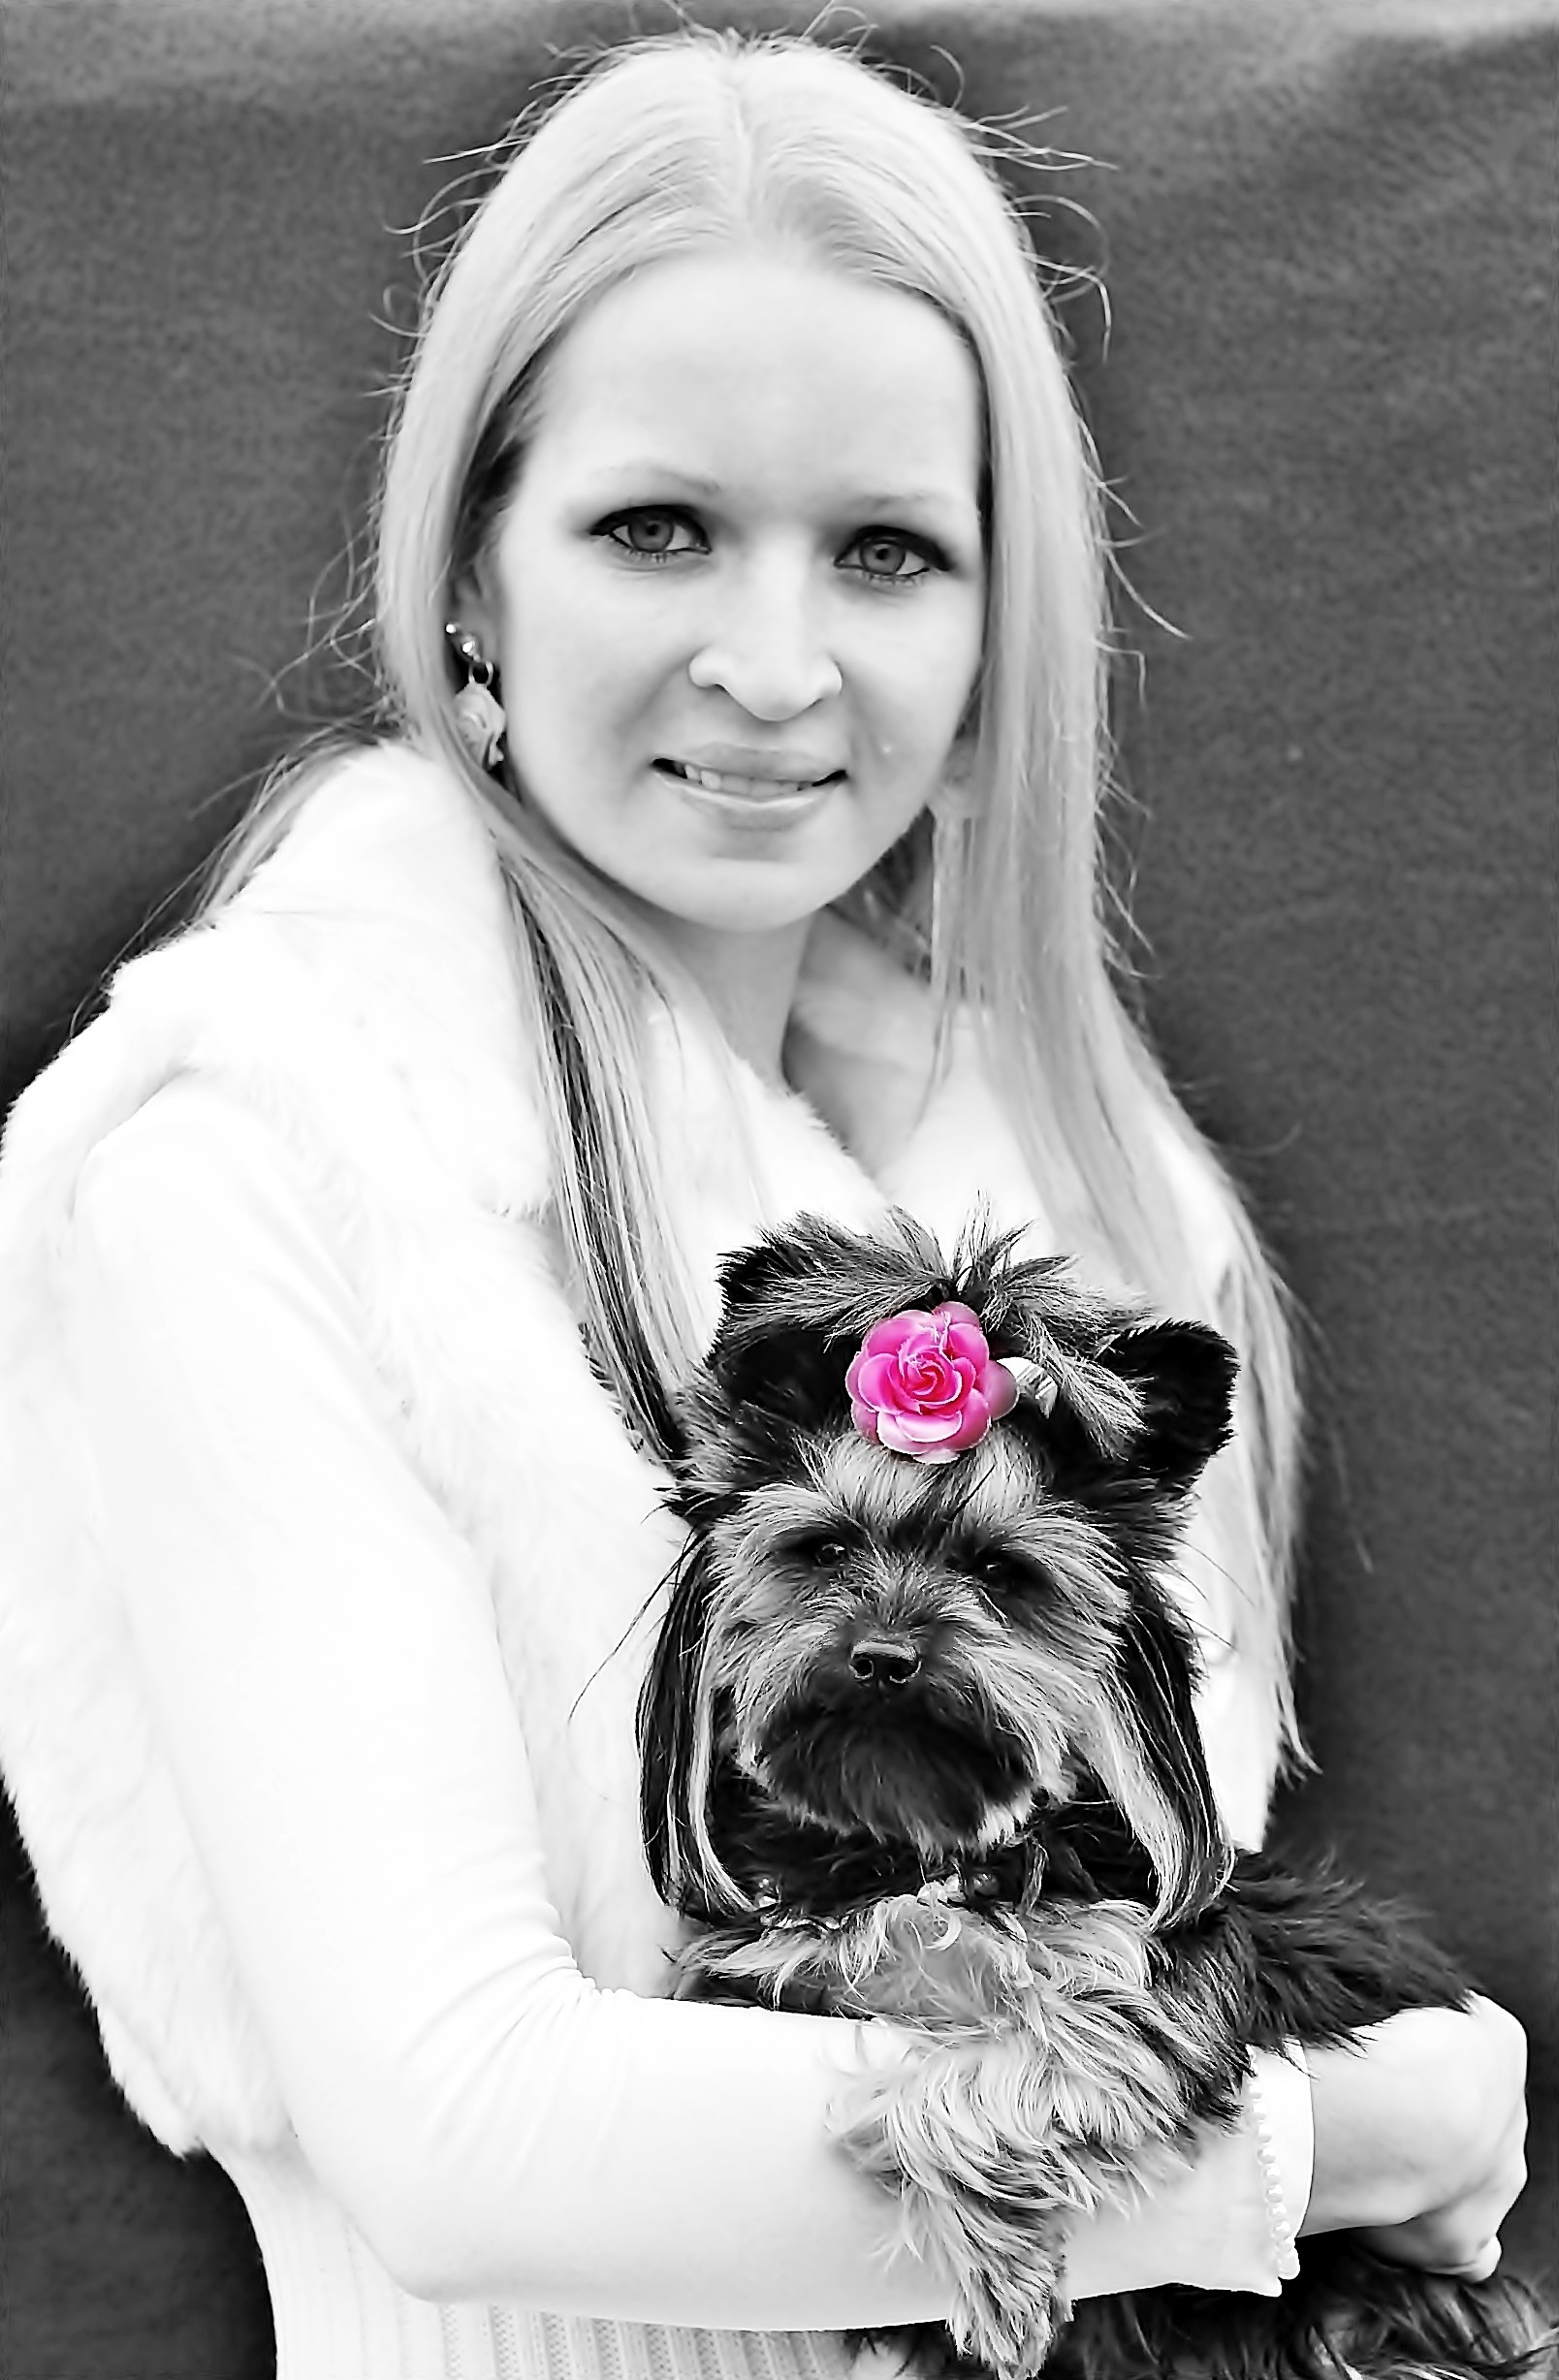
person, black and white, girl, woman, white, photography, love, portrait, model, black, monochrome, lady, facial expression, eye, photograph, skin, yorkie, beauty, emotion, facial, photo shoot, monochrome photography, blonde girl, portrait photography, human positions